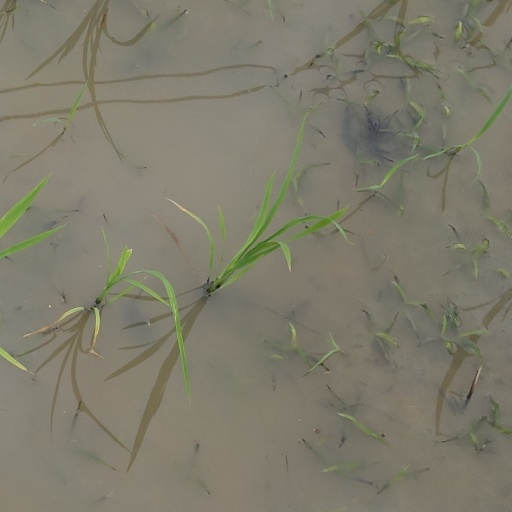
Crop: rice